Nacimiento Formation

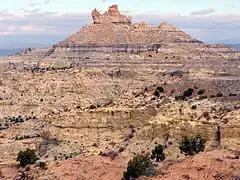
The badlands below Angel Peak are made up of Nacimiento Formation rocks

The Nacimiento Formation is a sedimentary rock formation found in the San Juan Basin of western New Mexico (United States). It has an age of 61 to 65.7 million years, corresponding to the early and middle Paleocene. The formation has yielded an abundance of fossils from shortly after the Cretaceous-Paleogene extinction event that provide clues to the recovery and diversification of mammals following the extinction event.